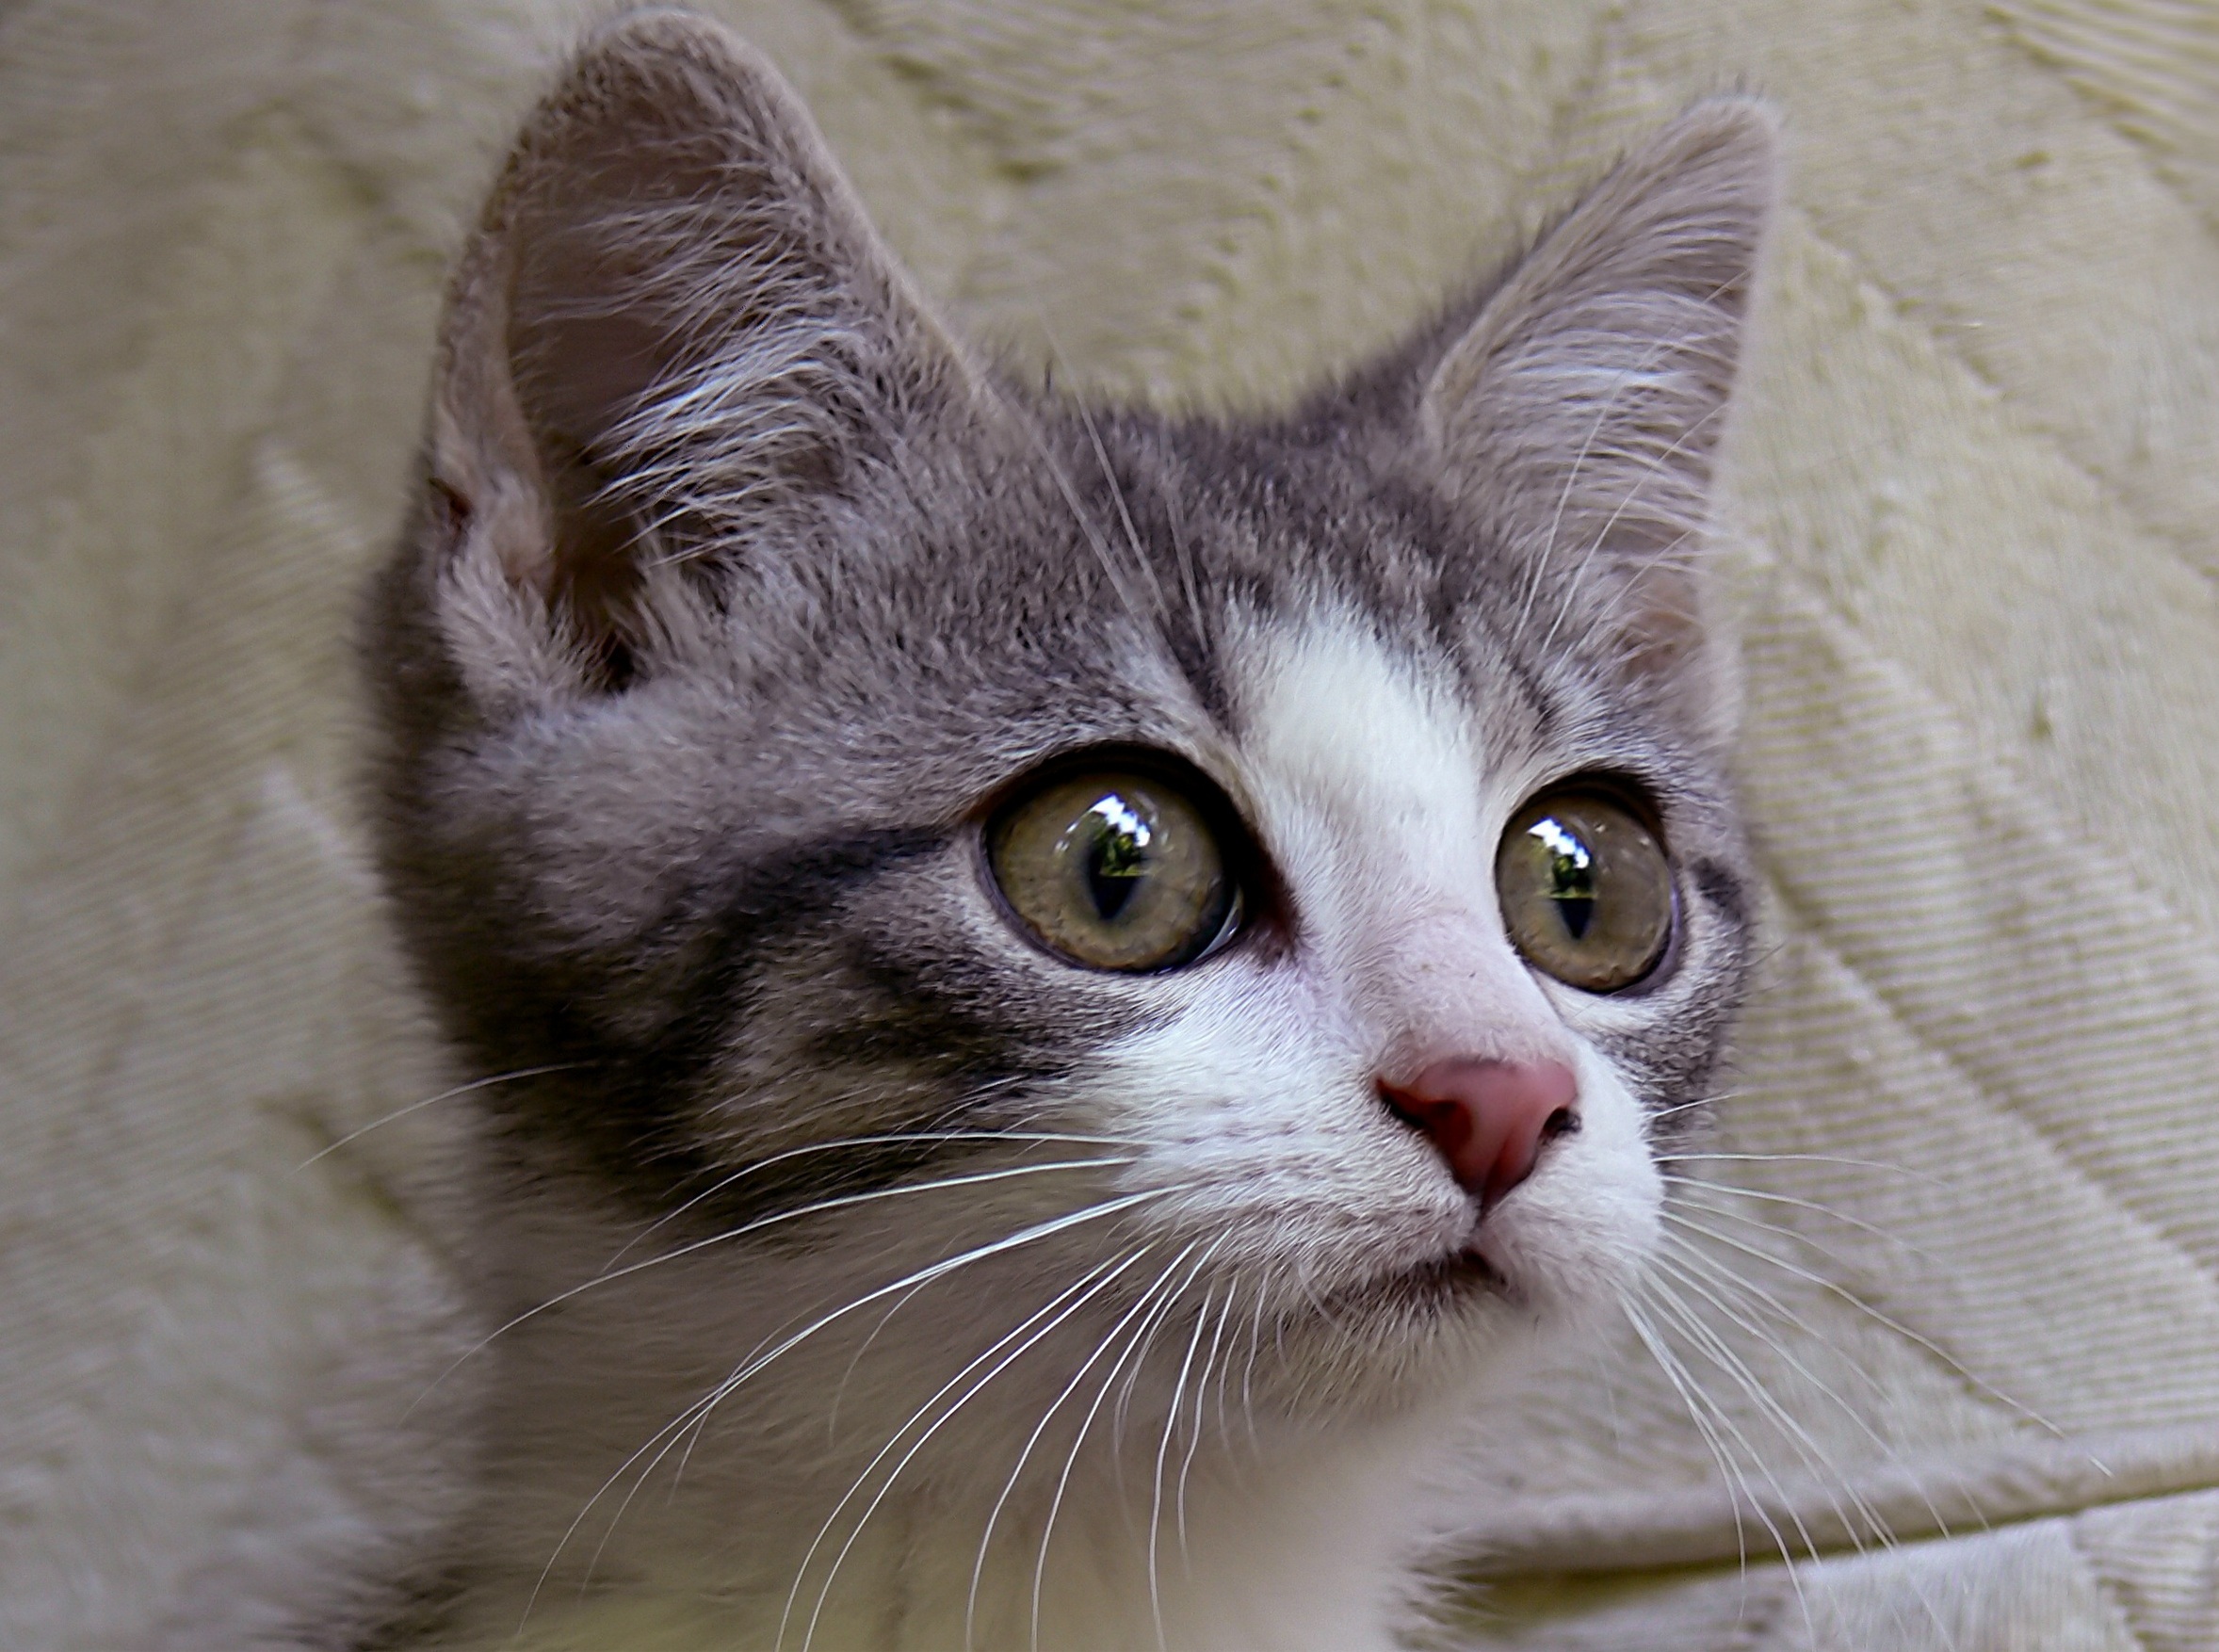
cute, kitten, cat, mammal, fauna, close up, cats, nose, eyes, whiskers, vertebrate, flickrsbestcreatures, bigeyes, european shorthair, burmilla, small to medium sized cats, cat like mammal, carnivoran, domestic short haired cat